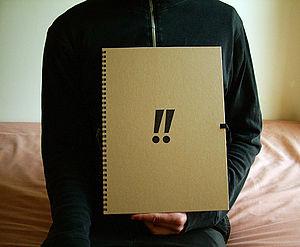
Le statut juridique de l'art urbain en France est complexe. On parle aussi de street art. Son statut juridique pose question pour de nombreuses raisons, notamment du fait que la création peut avoir été réalisée sans l'accord du propriétaire du support. Il convient d'en analyser les différents éléments : son statut légal, le droit de propriété, le droit d'auteur ainsi que la responsabilité légale en cas de non-respect du droit. Enfin, la jurisprudence, s'intéresse au droit d'auteur et souligne que l'auteur en est privé dans le cas où l'œuvre a été réalisée de manière illégale, sans l'accord du propriétaire du support.